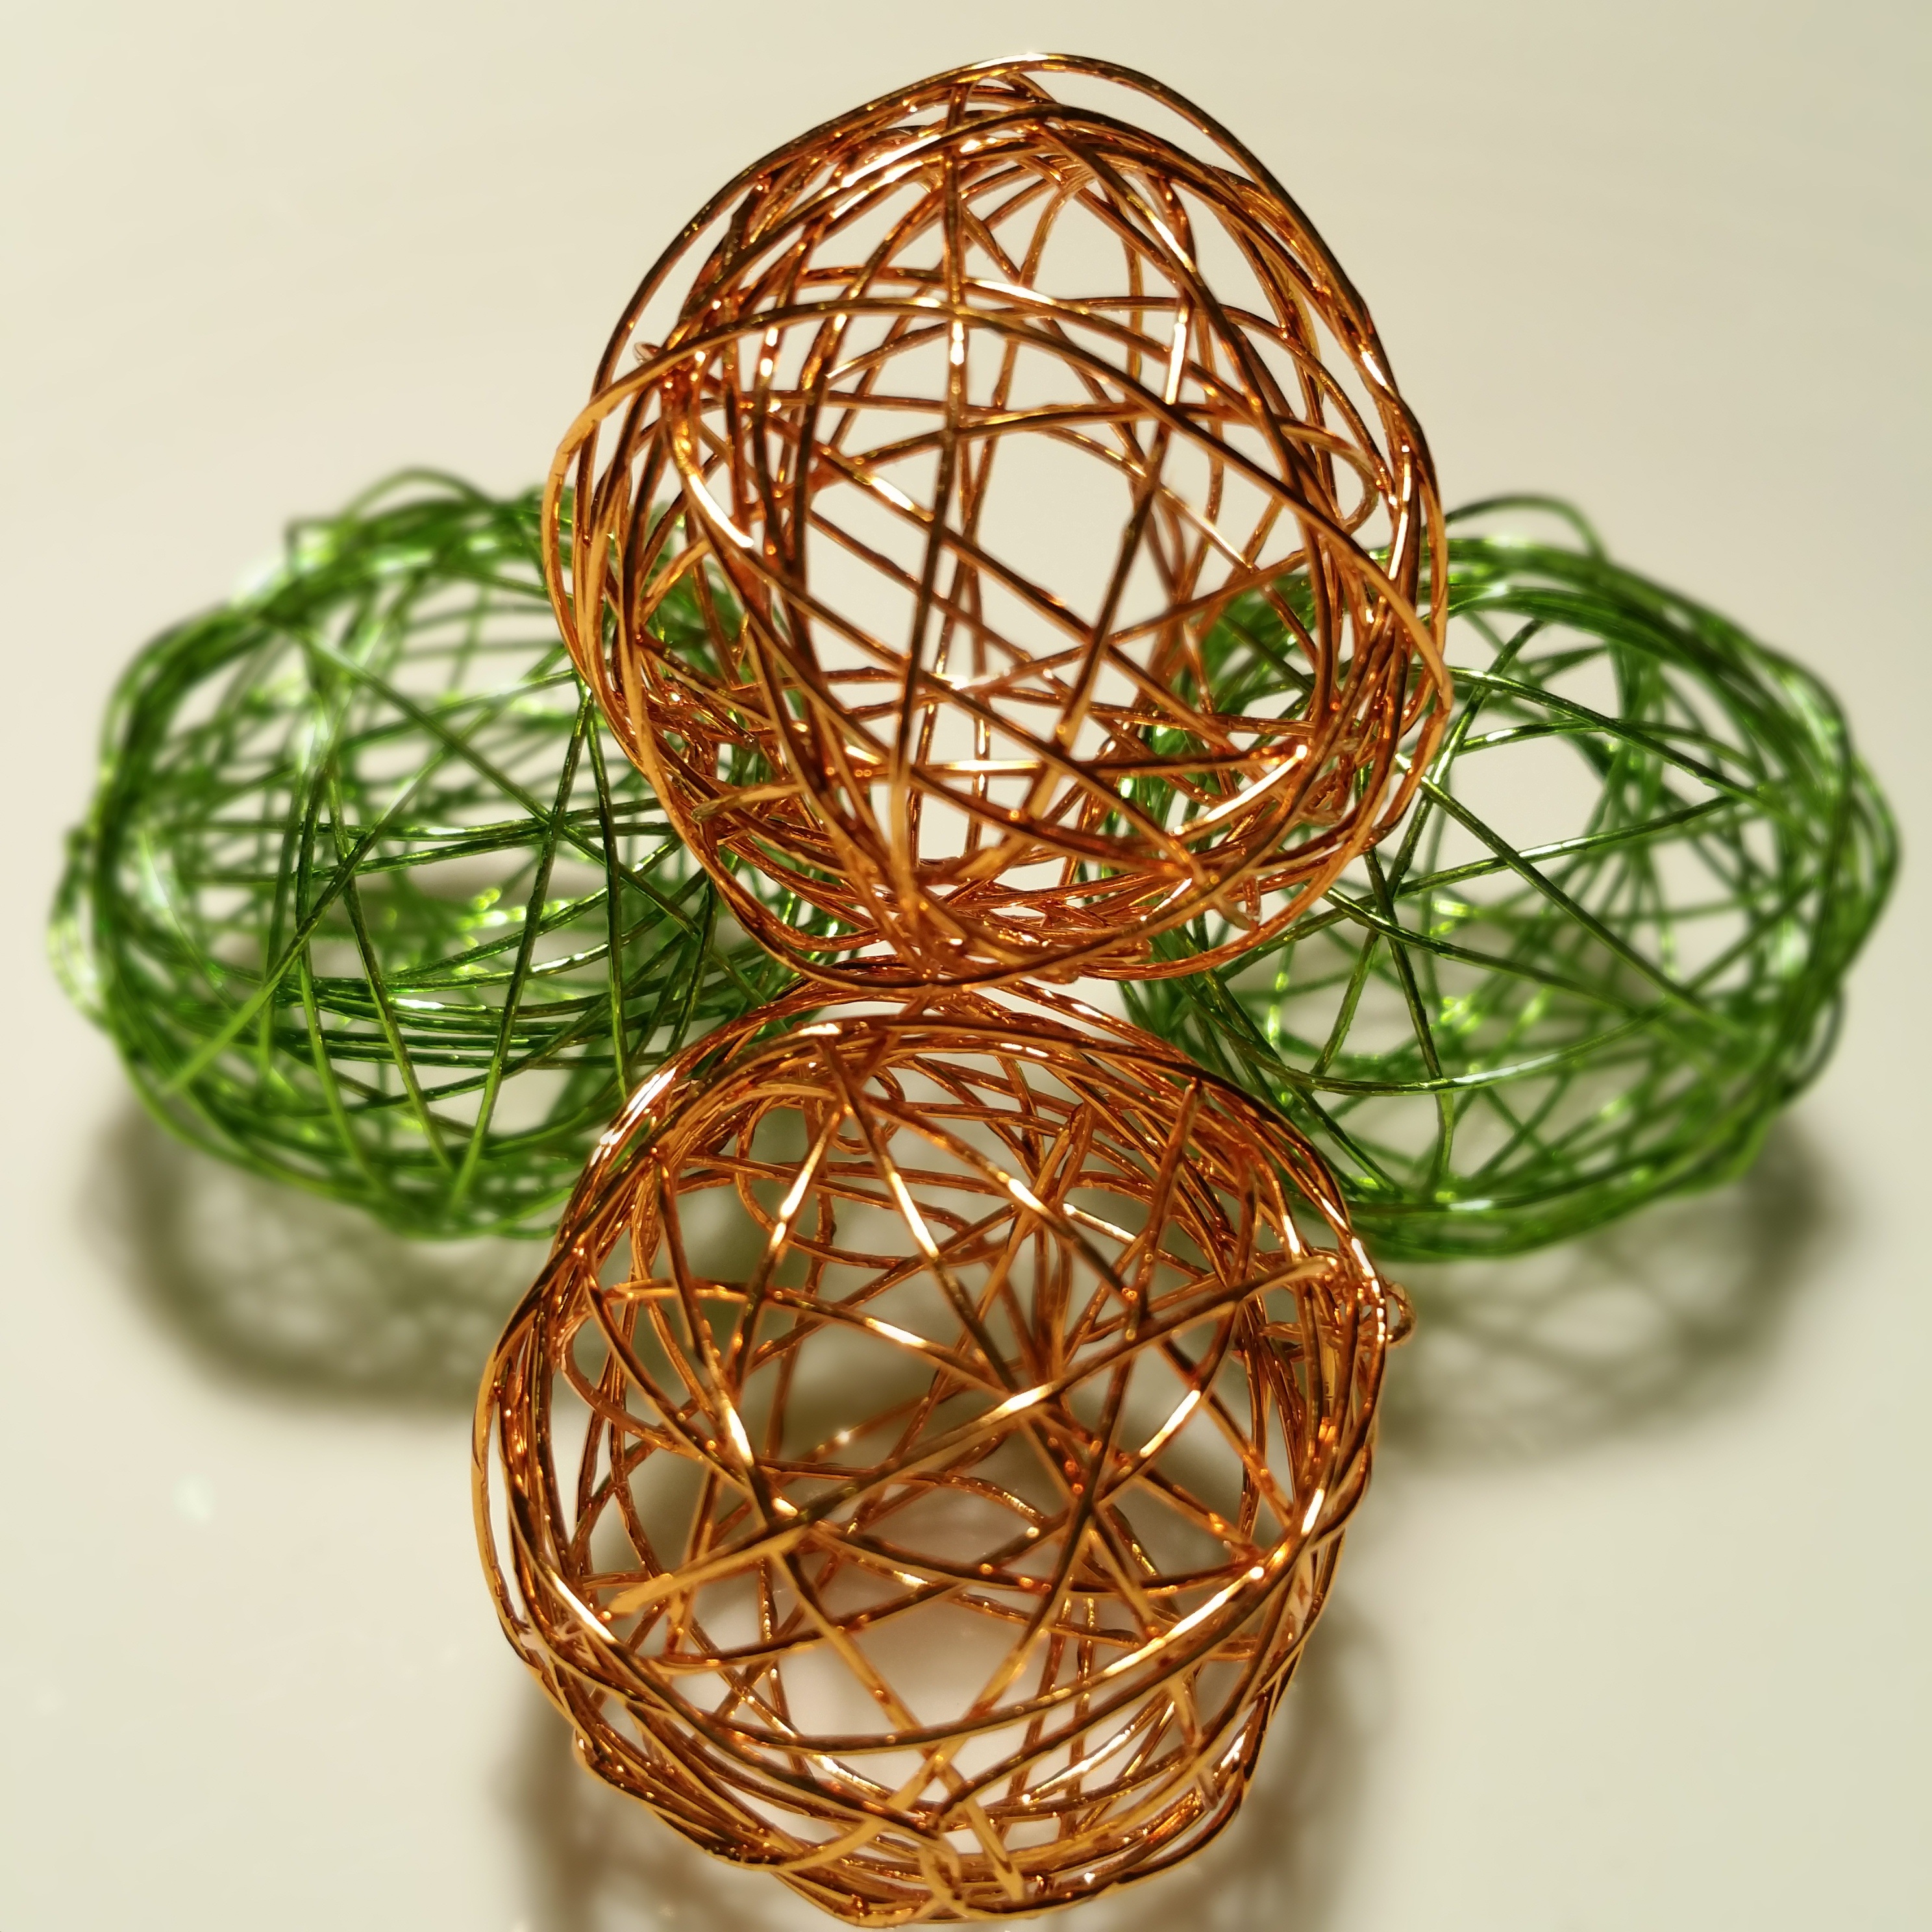
branch, wire, decoration, food, metal, lighting, material, twig, christmas decoration, background, ball, easter egg